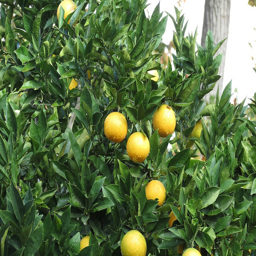
A tree filled with lots of lemons and green leaves.
large yellow fresh fruit tree wet from rain
Yellow apples hanging from a leafy tree.
A close up of several oranges in a tree.
Several round, yellow fruits growing on a tree.